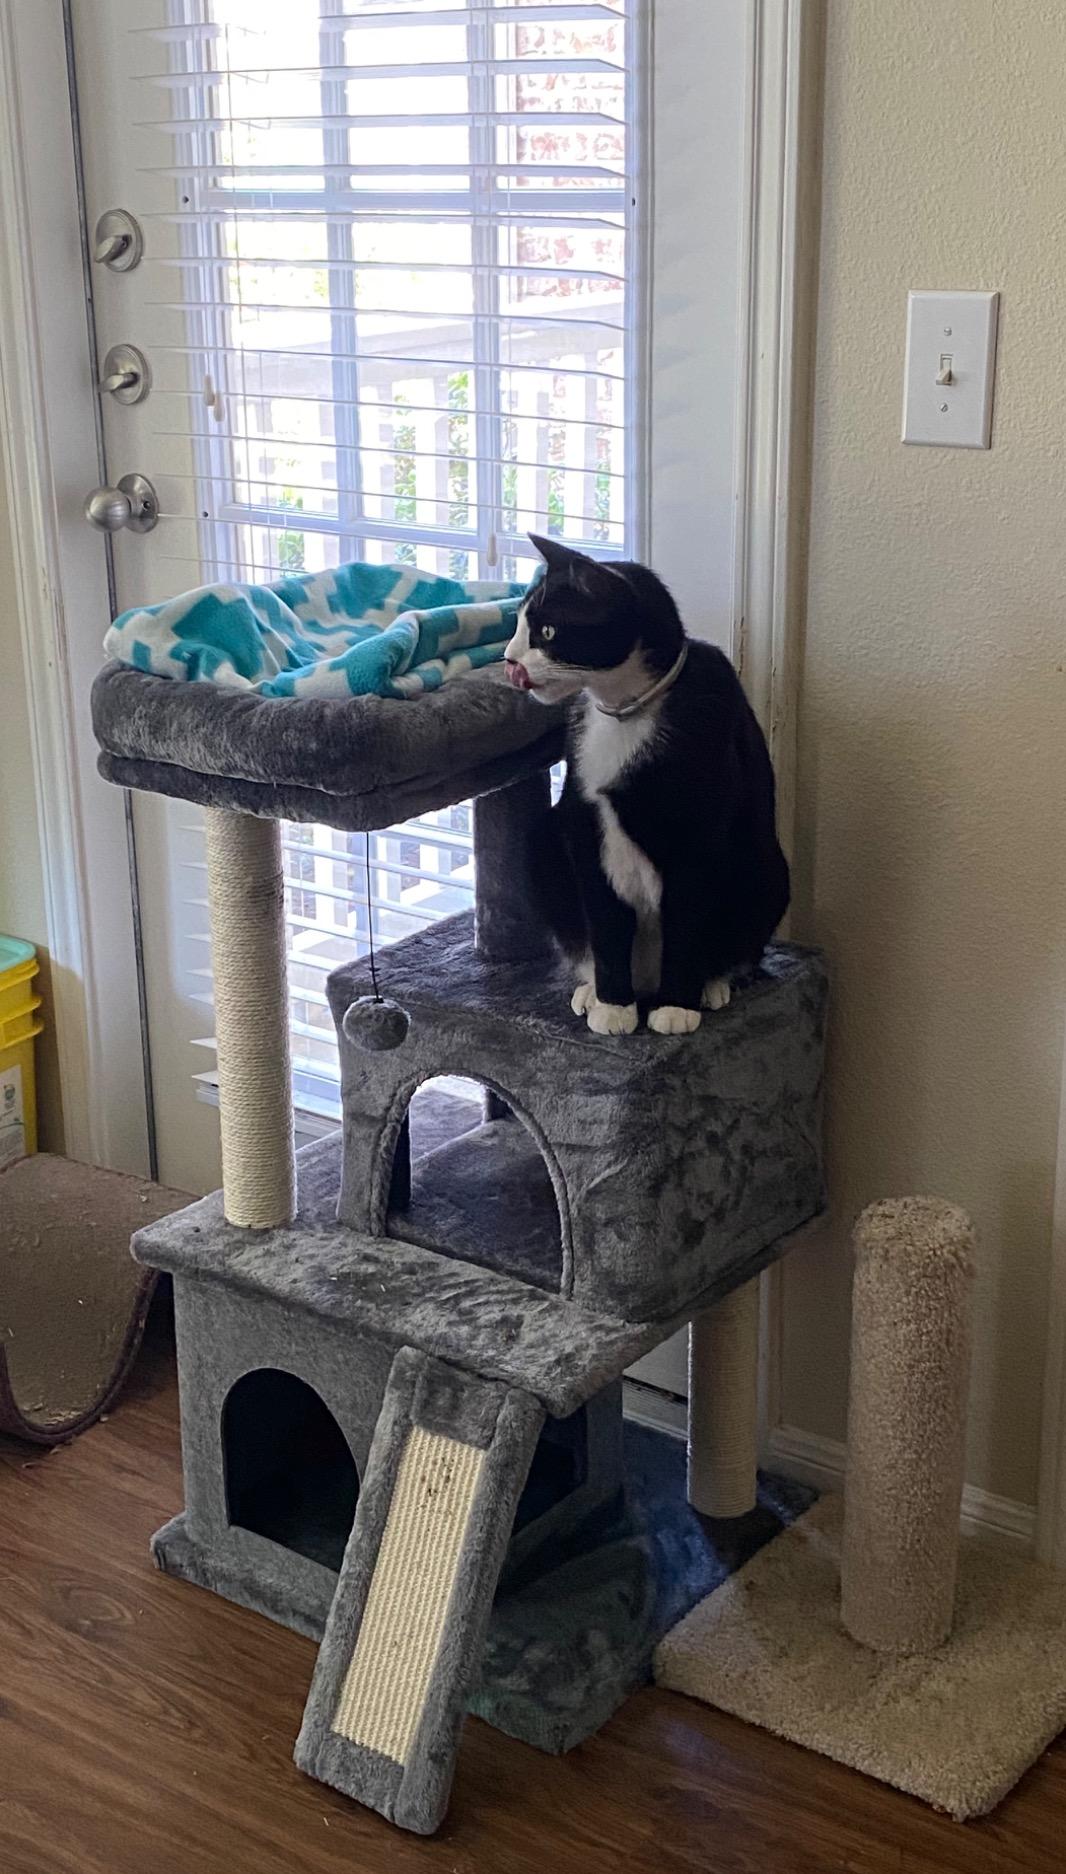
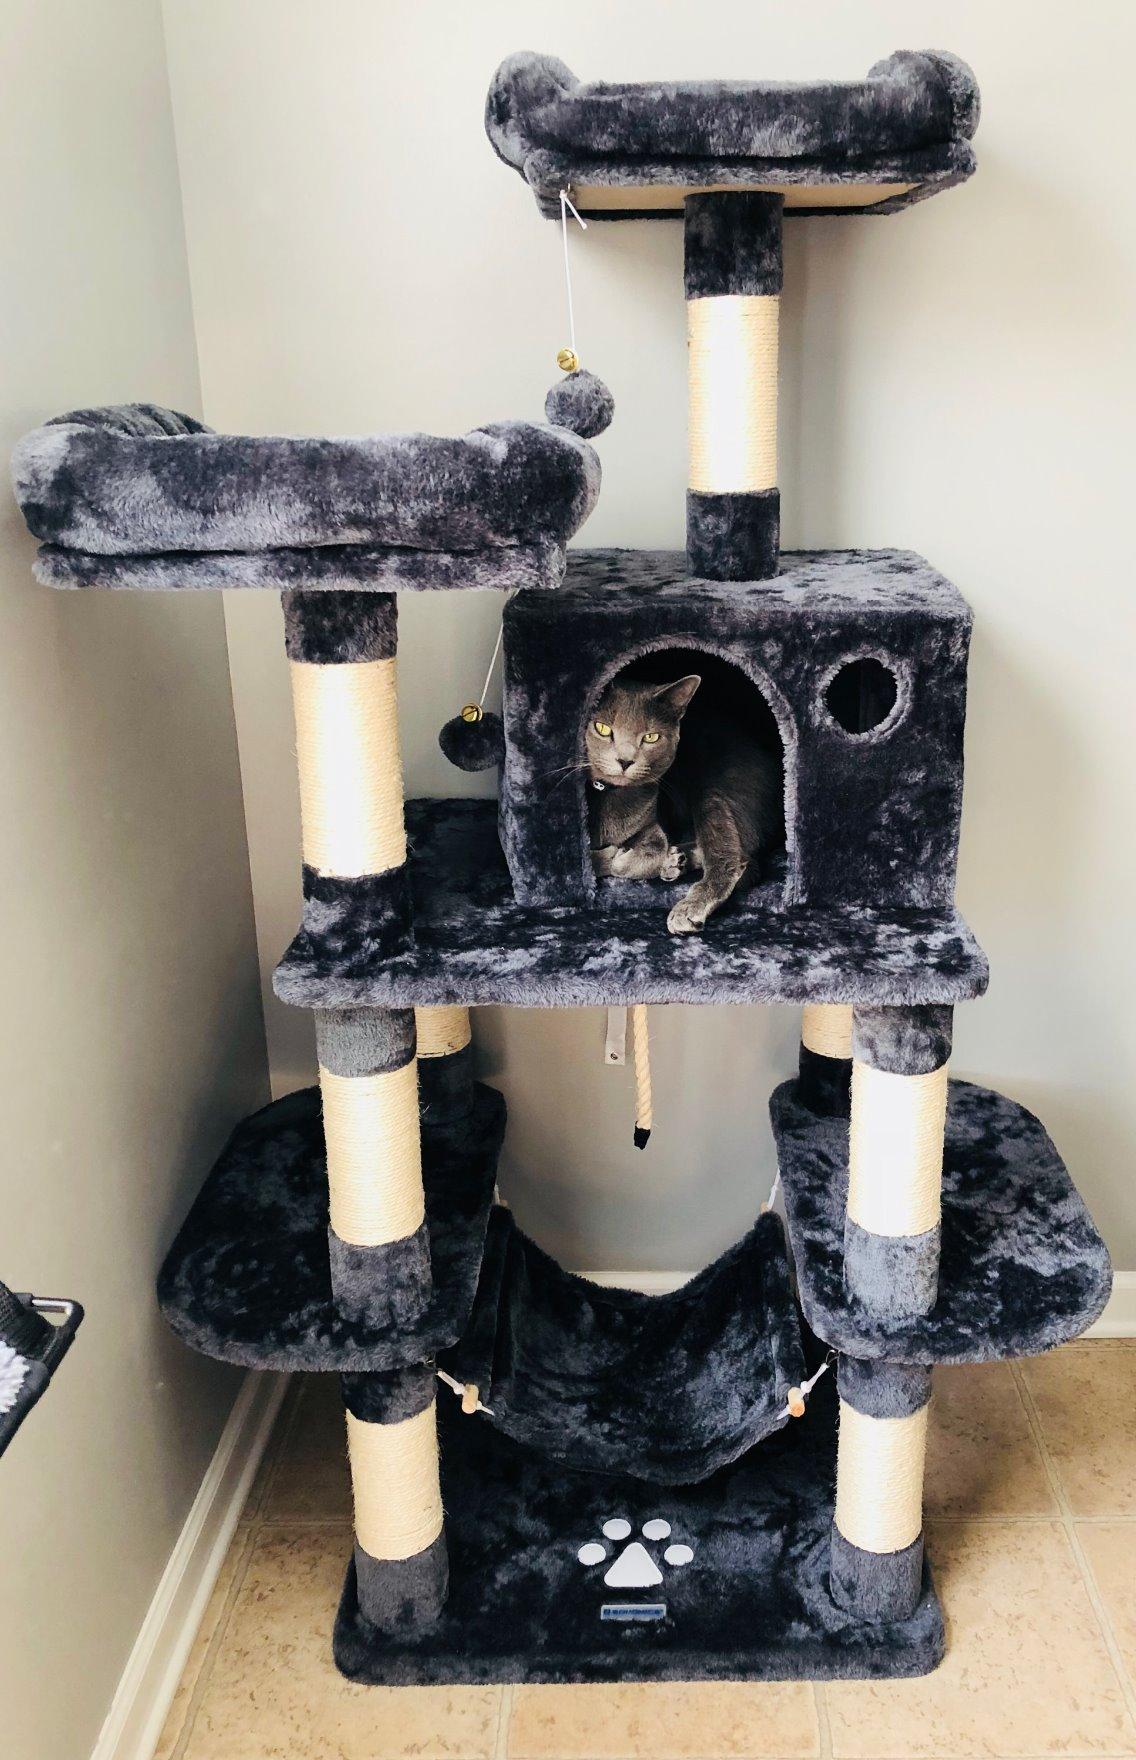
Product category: items_cat tree
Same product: no